Houston Astros

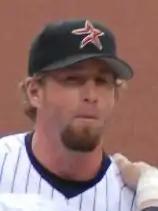
Jeff Bagwell (1991–2005), Hall of Famer

On September 26, 2018, the Astros' second consecutive AL West division championship was clinched with a victory by the Seattle Mariners over the Oakland A's. For the third time in franchise history, and second consecutive season, the team won over 100 games; they finished the regular season 103–59 (a new franchise record) by sweeping a double-header against the Baltimore Orioles on September 29, 2018. The Astros swept the Cleveland Indians in the ALDS to advance to the ALCS to face the league-leading Boston Red Sox (who finished the season 108–54.) After a 7–2 victory in Game 1 of the ALCS, the Astros dropped the next four games, and Boston advanced to the World Series.